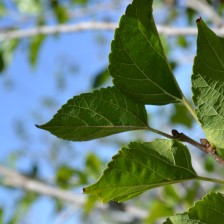
Variety: Kamphaengsaeng42